Randolph, New Jersey

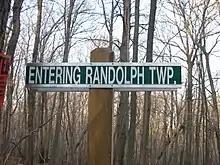
Entering Randolph on Patriots Path

The earliest known inhabitants of what is now Randolph were the Lenni Lenape Native Americans. The earliest European settlers of what is now Randolph were Quakers and one of the pioneering landowners was Hartshorne Fitz-Randolph, who purchased of what would become the township in the Mine Hill area in 1753, later becoming the namesake of the township. New Jersey's first iron mine was established in Randolph in 1713, and for hundreds of years the mines fostered the development of the township, providing the raw materials for weapons used by the Continental Army during the American Revolutionary War. During the war, the area was a supply point for George Washington's army during their winter encampment in nearby Jockey Hollow.